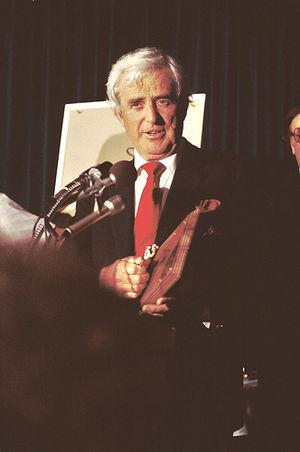
Henry King Ketcham, plus connu sous le nom de Hank Ketcham, était un cartooniste américain.